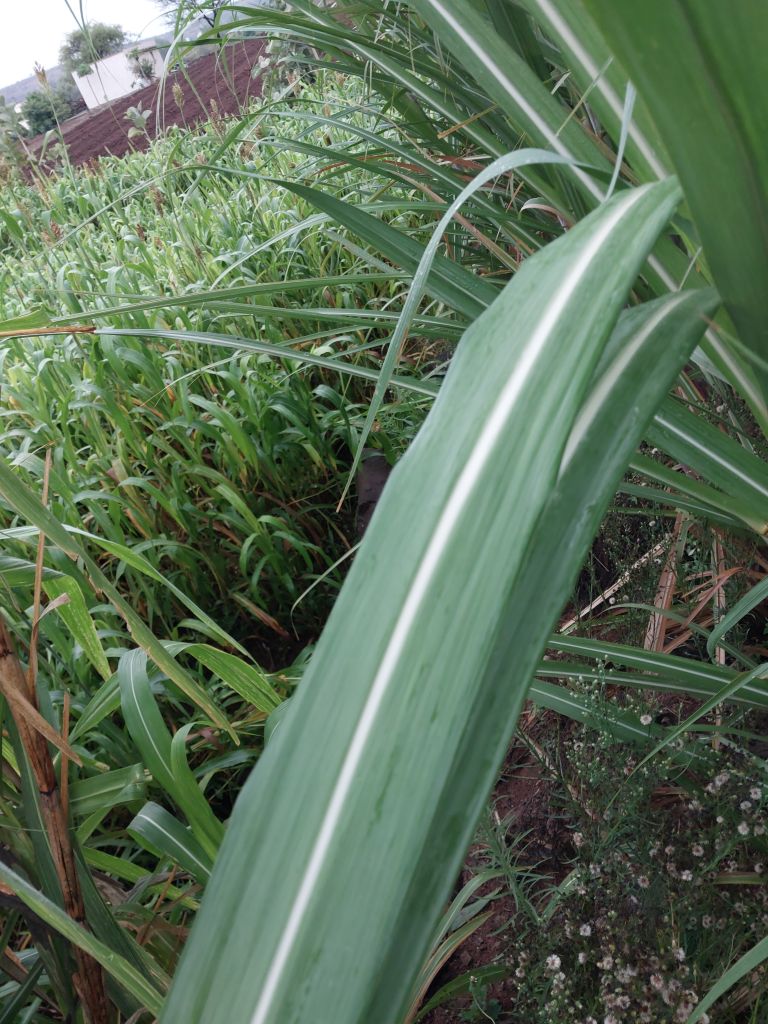
Label: Healthy